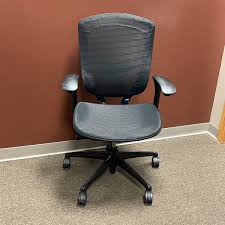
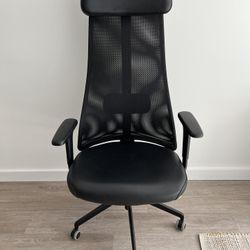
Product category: items_chair
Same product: no